Shakira Caine

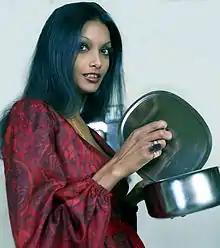
Caine in 1974

Shakira, Lady Caine ("née" Baksh; born 23 February 1947) is a British-Guyanese former actress, fashion model and beauty pageant titleholder who competed at Miss World 1967, where she was second runner-up. She is married to English actor Michael Caine.